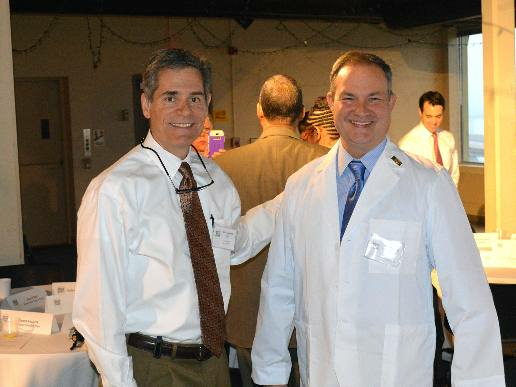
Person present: Yes